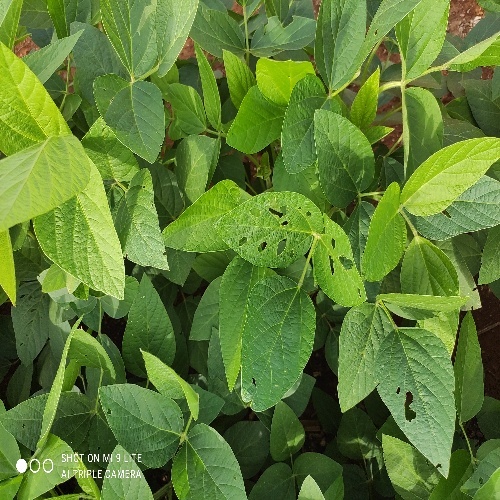
Label: Caterpillar